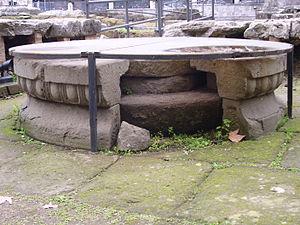
Autel des offrandes devant les temples à Fortuna et Mater Matuta sur l'aire sacrée de Sant'Omobono (Rome, Latium, Italie). Italiano: Roma, area sacra di Sant'Omobono - donario
Le pépérin ou pépérite est une roche volcanique pyroclastique de teinte marron ou grise qu'on trouve en bloc ou en inclusion dans des laves ou des roches de type tuf volcanique.
Le forum Boarium est l'un des plus anciens forums romains.
L’aire de Sant’Omobono est une aire sacrée de la Rome antique découverte fortuitement en 1937 près de l’église de Sant’Omobono, entre les pentes du Capitole et le nord du forum Boarium. Sa découverte et son exploration sont d’une importance exceptionnelle pour la connaissance de l’histoire de la Rome archaïque et républicaine, ainsi que pour des époques encore plus reculées.